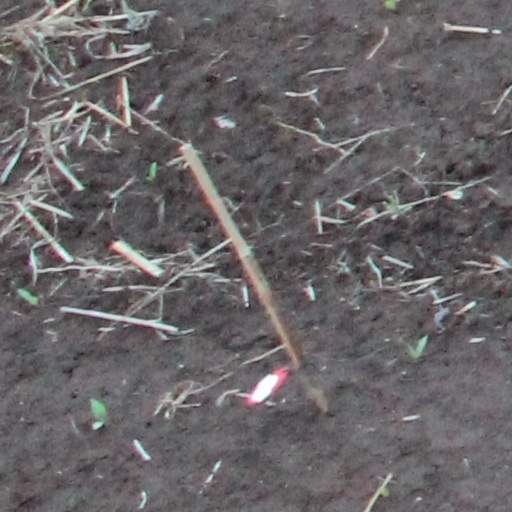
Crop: wheat